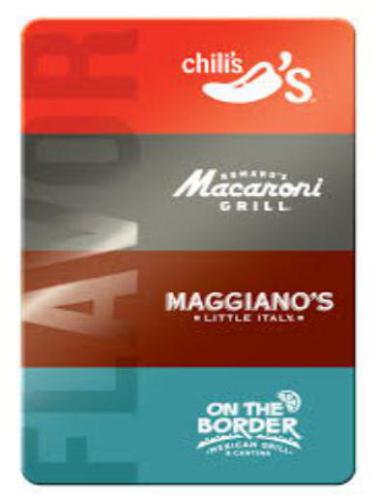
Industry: Food